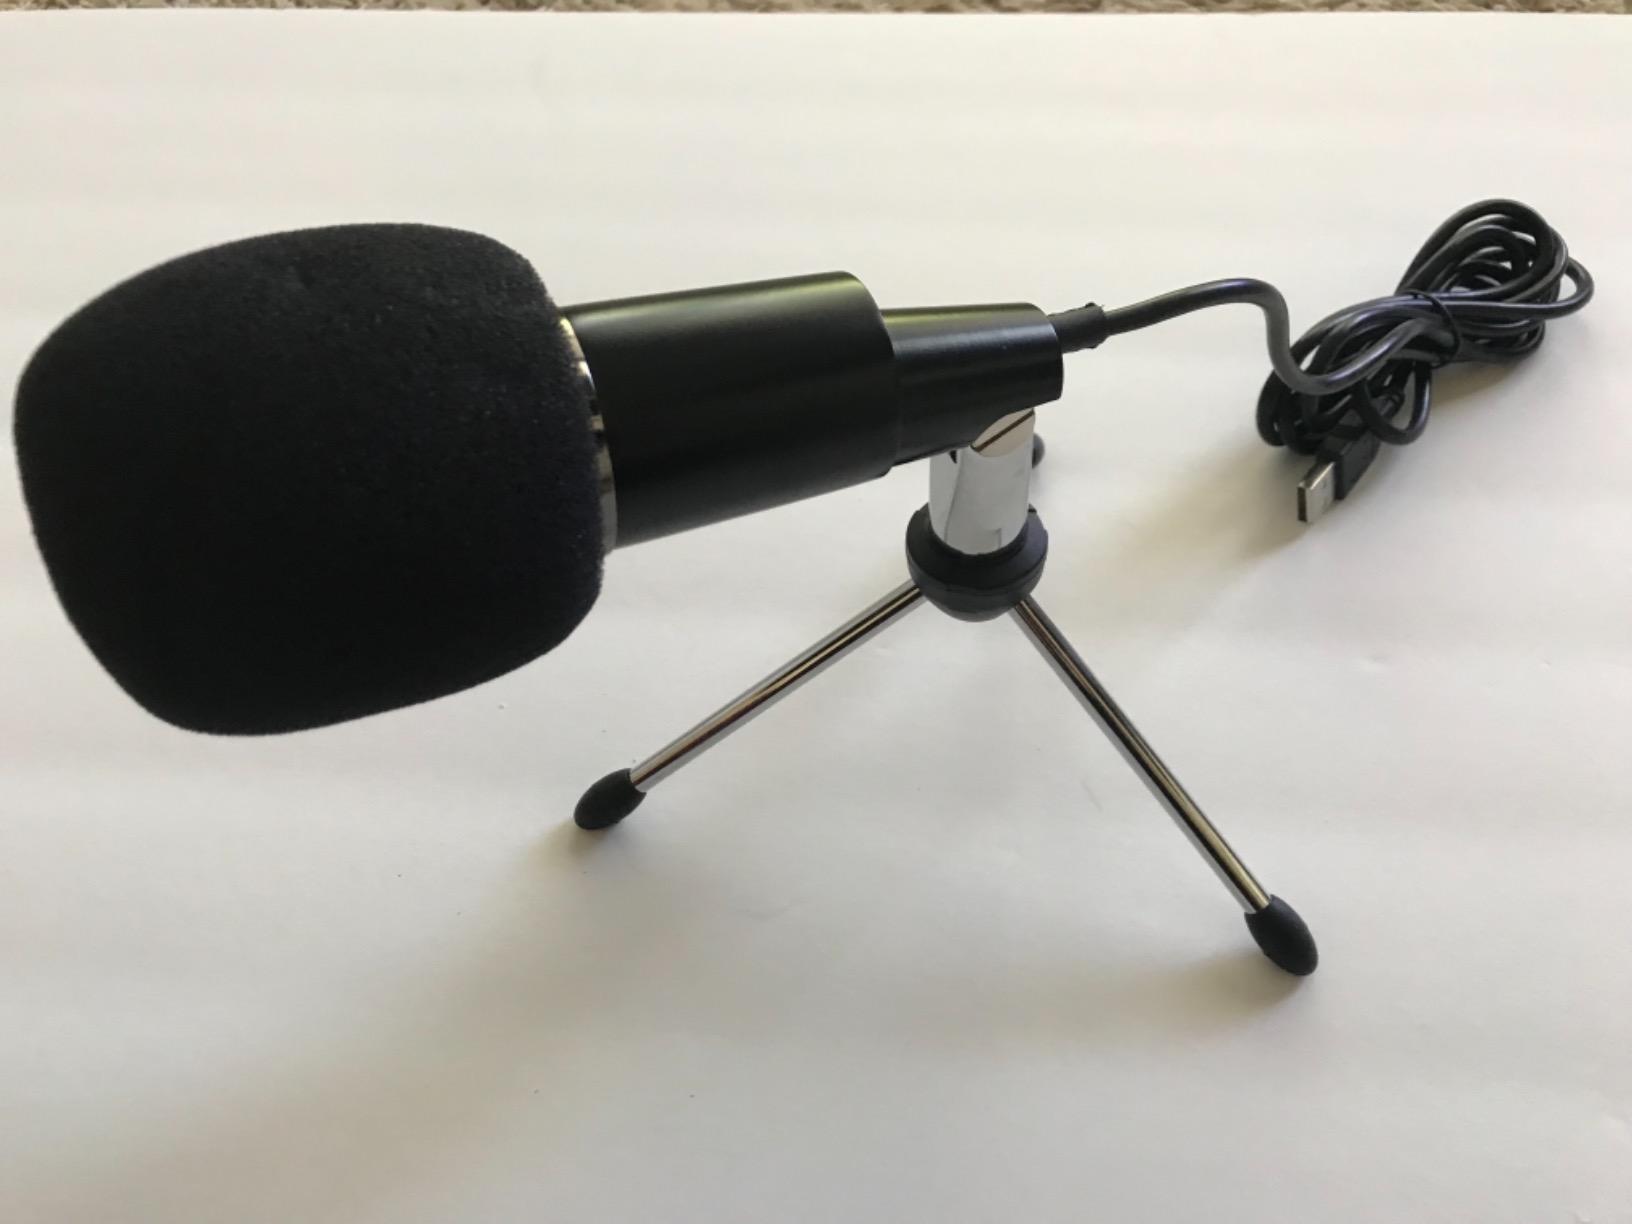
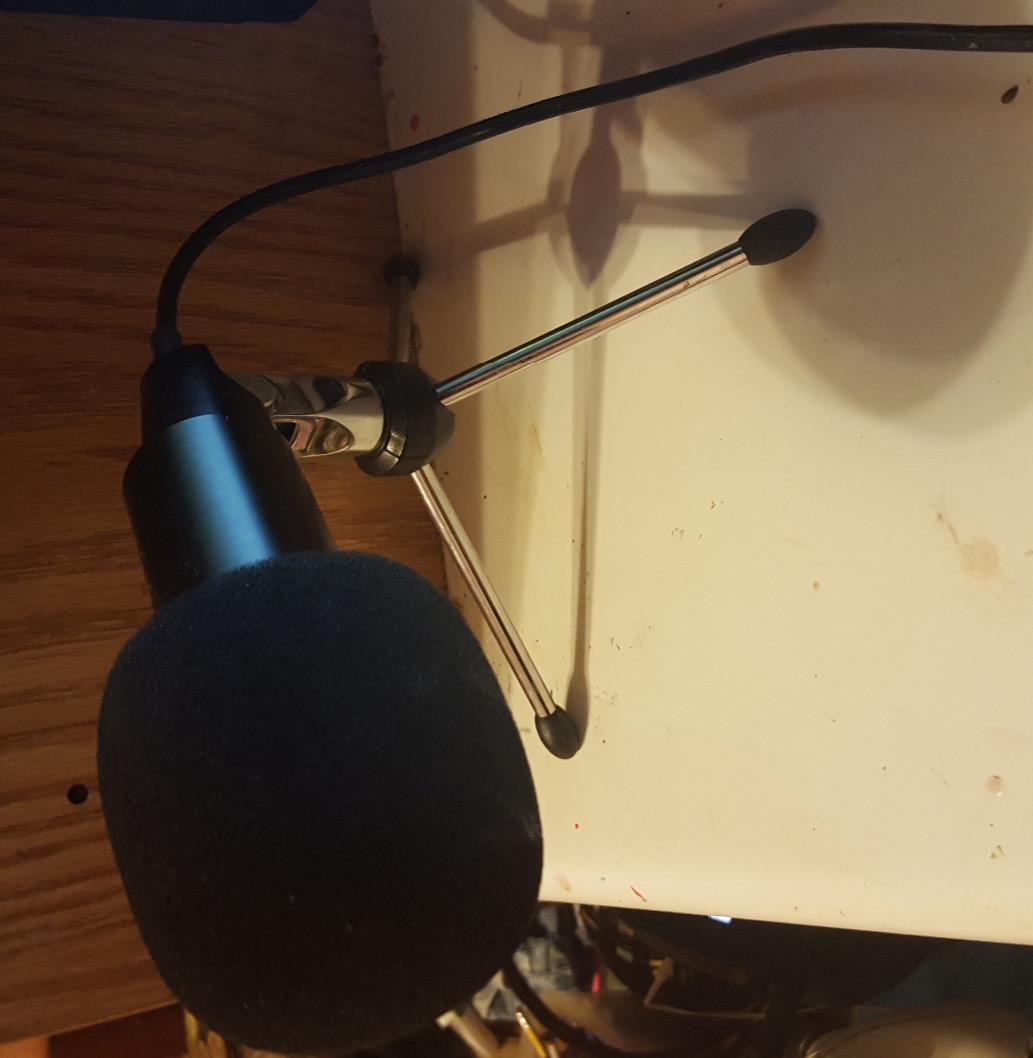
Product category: microphone
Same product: yes